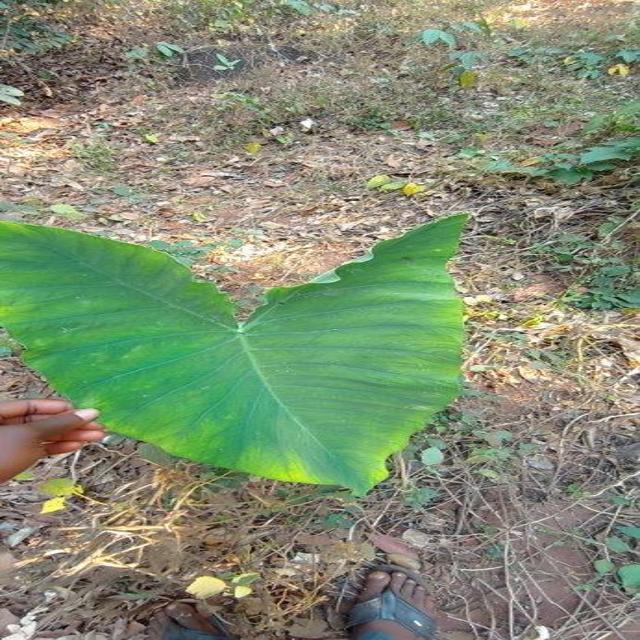
Label: Early_Blight